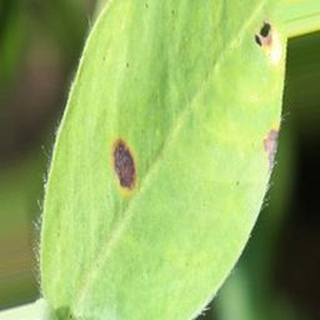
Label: groundnut_early_leaf_spot